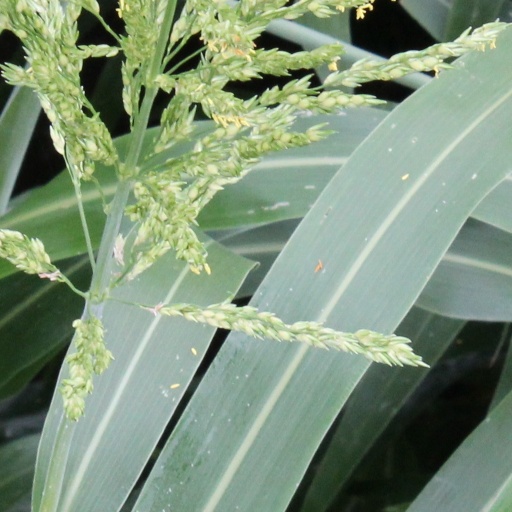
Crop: sorghum